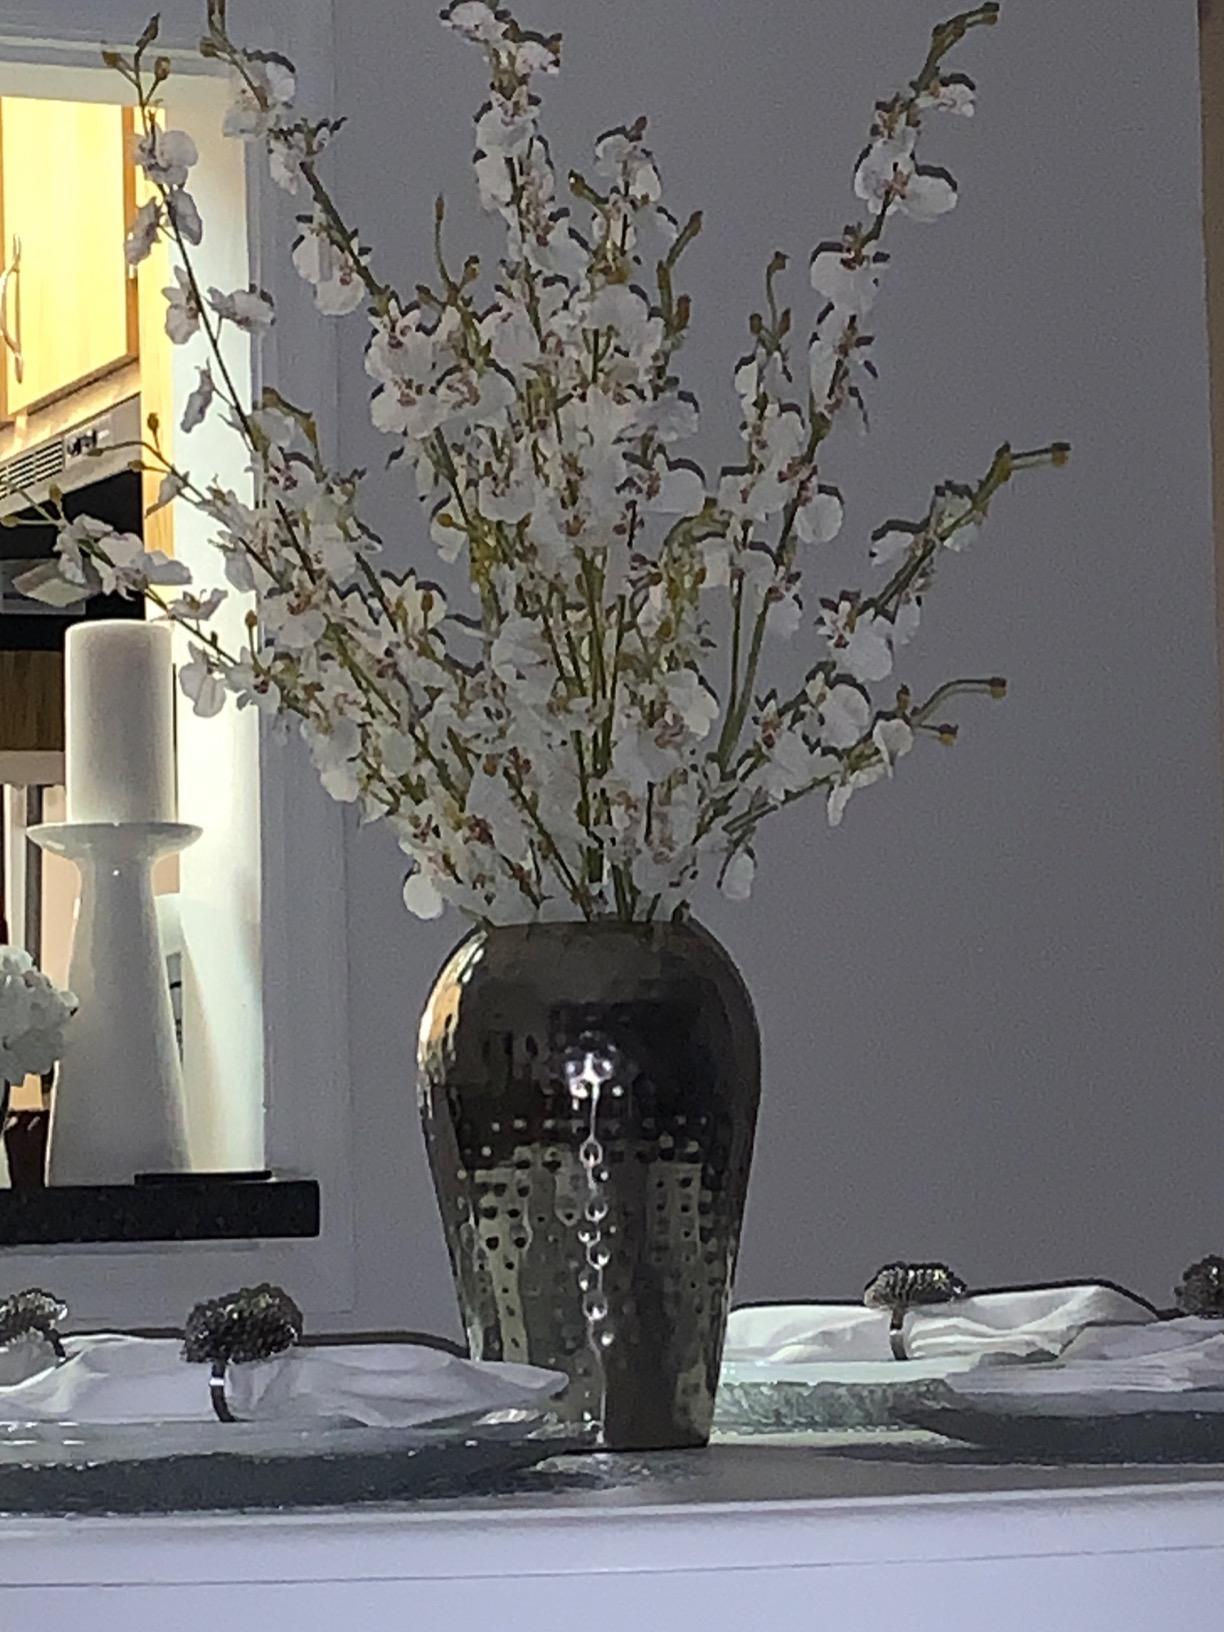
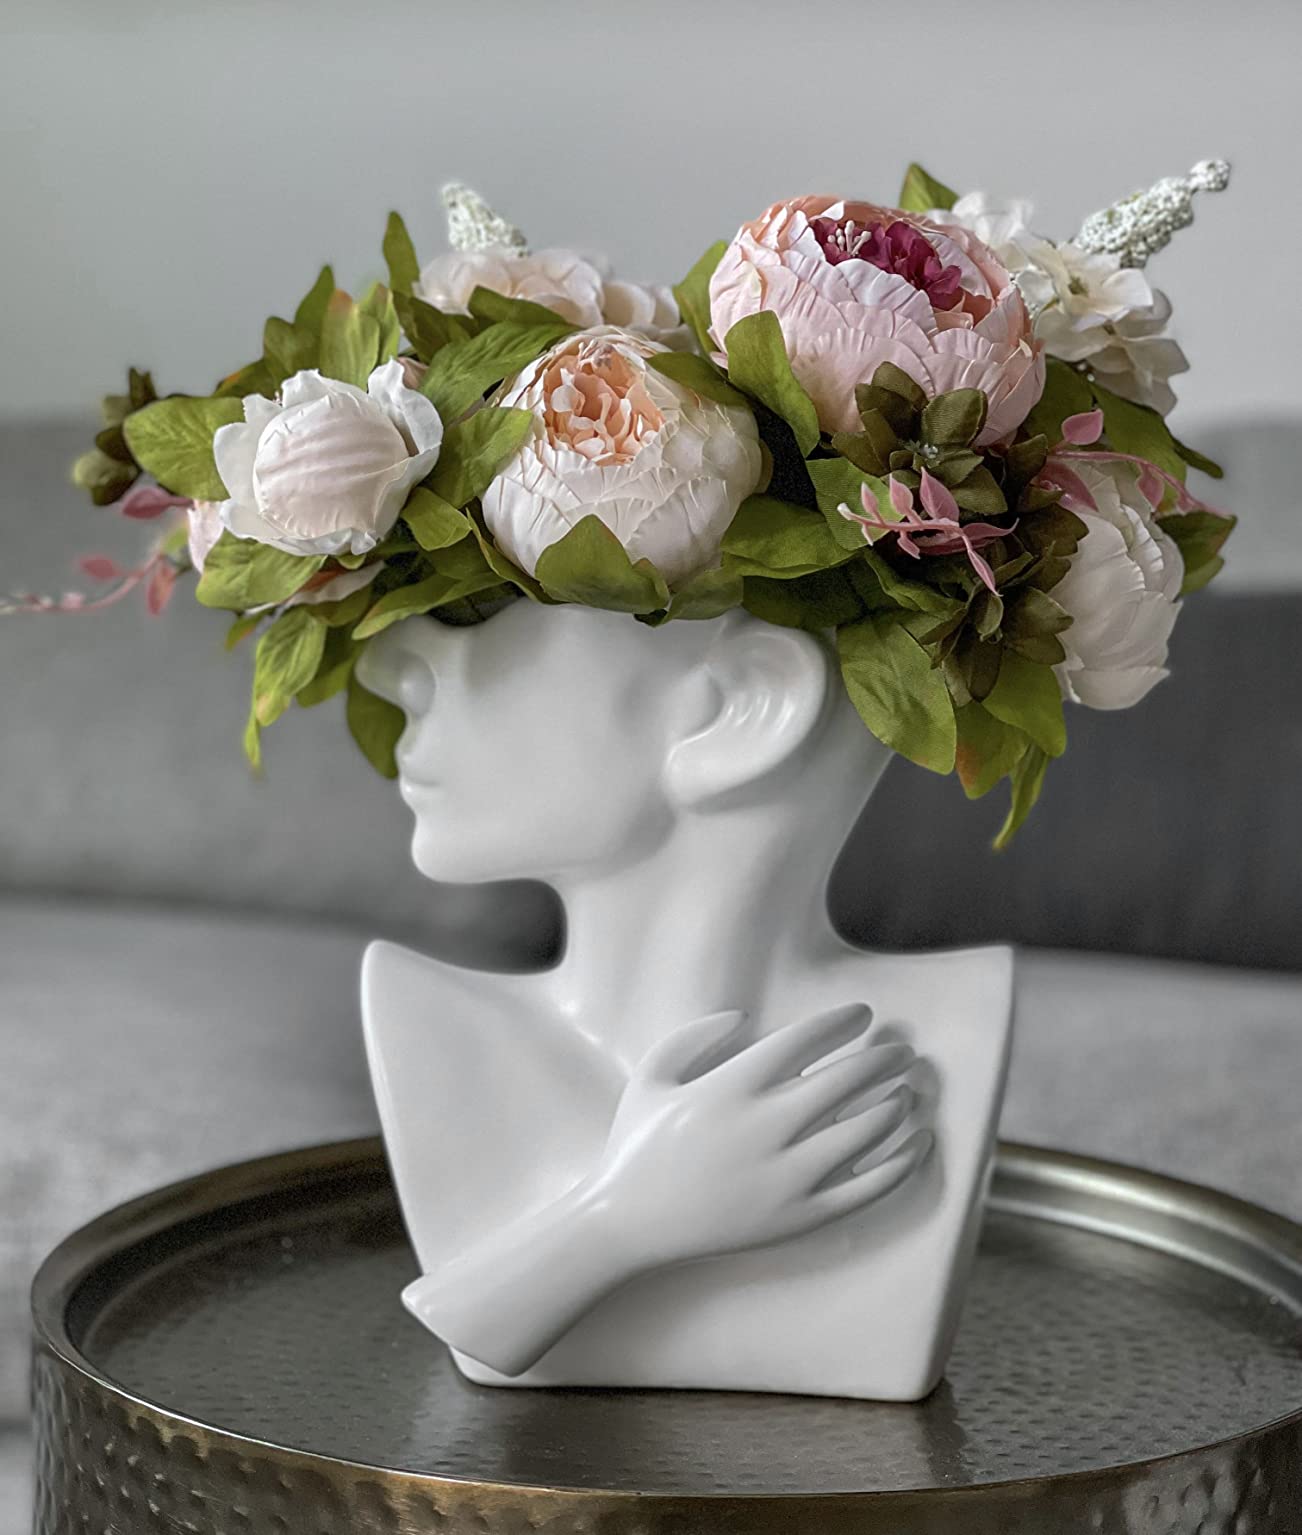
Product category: vase
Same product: no